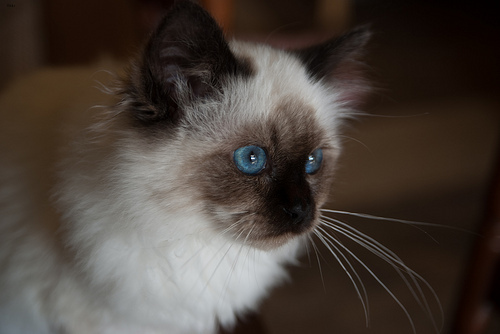
Animal: cat
Breed: birman